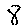
Label: 8